Banca Romana scandal

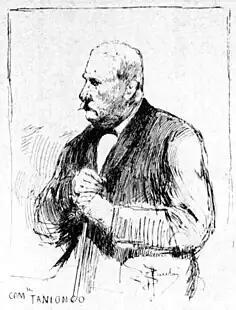
Illustration of Bernardo Tanlongo in "Illustrazione italiana", 13 May 1894

Increasing the crisis, the Giolitti and the Crispi-Tanlongo camp leaked documents to the detriment of both politicians. The trial against Tanlongo and other directors of the bank for embezzlement and other fraudulent practices began on 2 May 1894. Testimony at the trial revealed that Giolitti had been aware of the condition of the "Banca Romana" in 1889, but had held back that information. Giolitti also allegedly received money from the bank for election purposes. Emotions at the trial sometimes ran high; once leading to an adjournment due to a fierce fist-fight between former Minister Luigi Miceli and a Bank Inspector, who testified against Miceli. The acquittal of Bernardo Tanlongo and the other "Banca Romana" defendants in July 1894 freed Giolitti's successor as Prime Minister, Francesco Crispi, to engage in open warfare against Giolitti. Tanlongo and his co-defendants were acquitted on the grounds that the "major criminals are elsewhere" – an obvious reference to Giolitti (and a striking contrast to the sentences passed on the leaders of the Fasci Siciliani). In September 1894 Crispi subsequently ordered the prosecution of police officials for abstracting documents from Tanlongo's house that allegedly incriminated Giolitti.